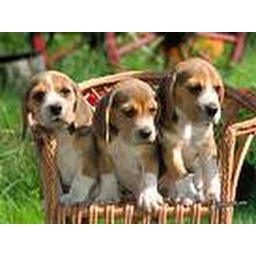
dogs in a chair